Hilton Anatole

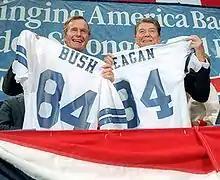
George H. W. Bush and Ronald Reagan attend a welcoming ceremony at the hotel during the 1984 RNC

The Hilton Anatole is a Dallas hotel at 2201 Stemmons Freeway in the Market Center district just north of downtown Dallas, Texas. Featuring 1,610 guest rooms, it is one of the largest hotels in the South and is a major convention and meeting facility. Over 1,000 art objects, including a casting of "Riding Into the Sunset" and two sections of the Berlin Wall, are located throughout the resort setting. The hotel previously featured the five-star Nana Restaurant, but it closed in May 2012 due to decreased demand for fine dining restaurants and was replaced with a high-energy steak house, SĒR (pronounced "sear").